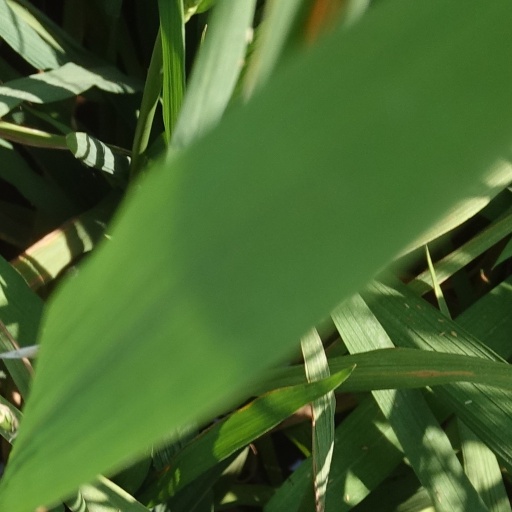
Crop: rice